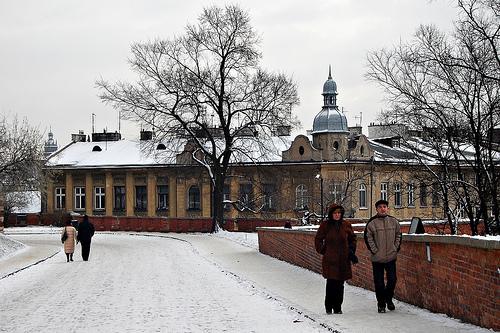
Weather: snow or frosty